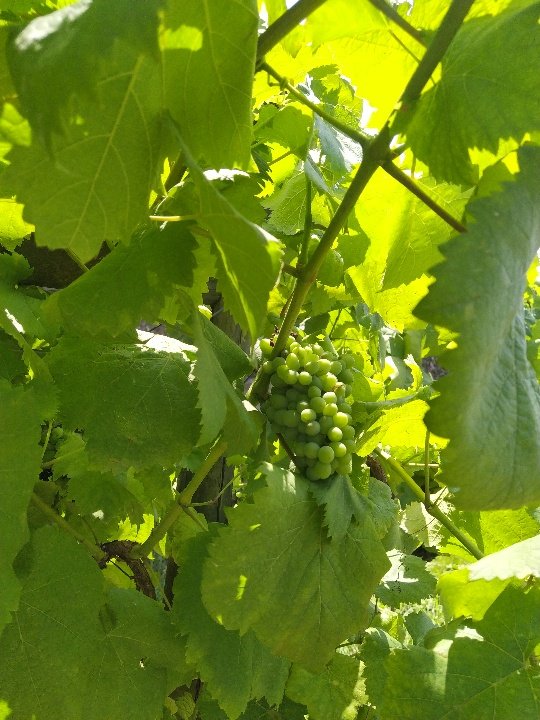
Berries visible: 44
Grape clusters: 1